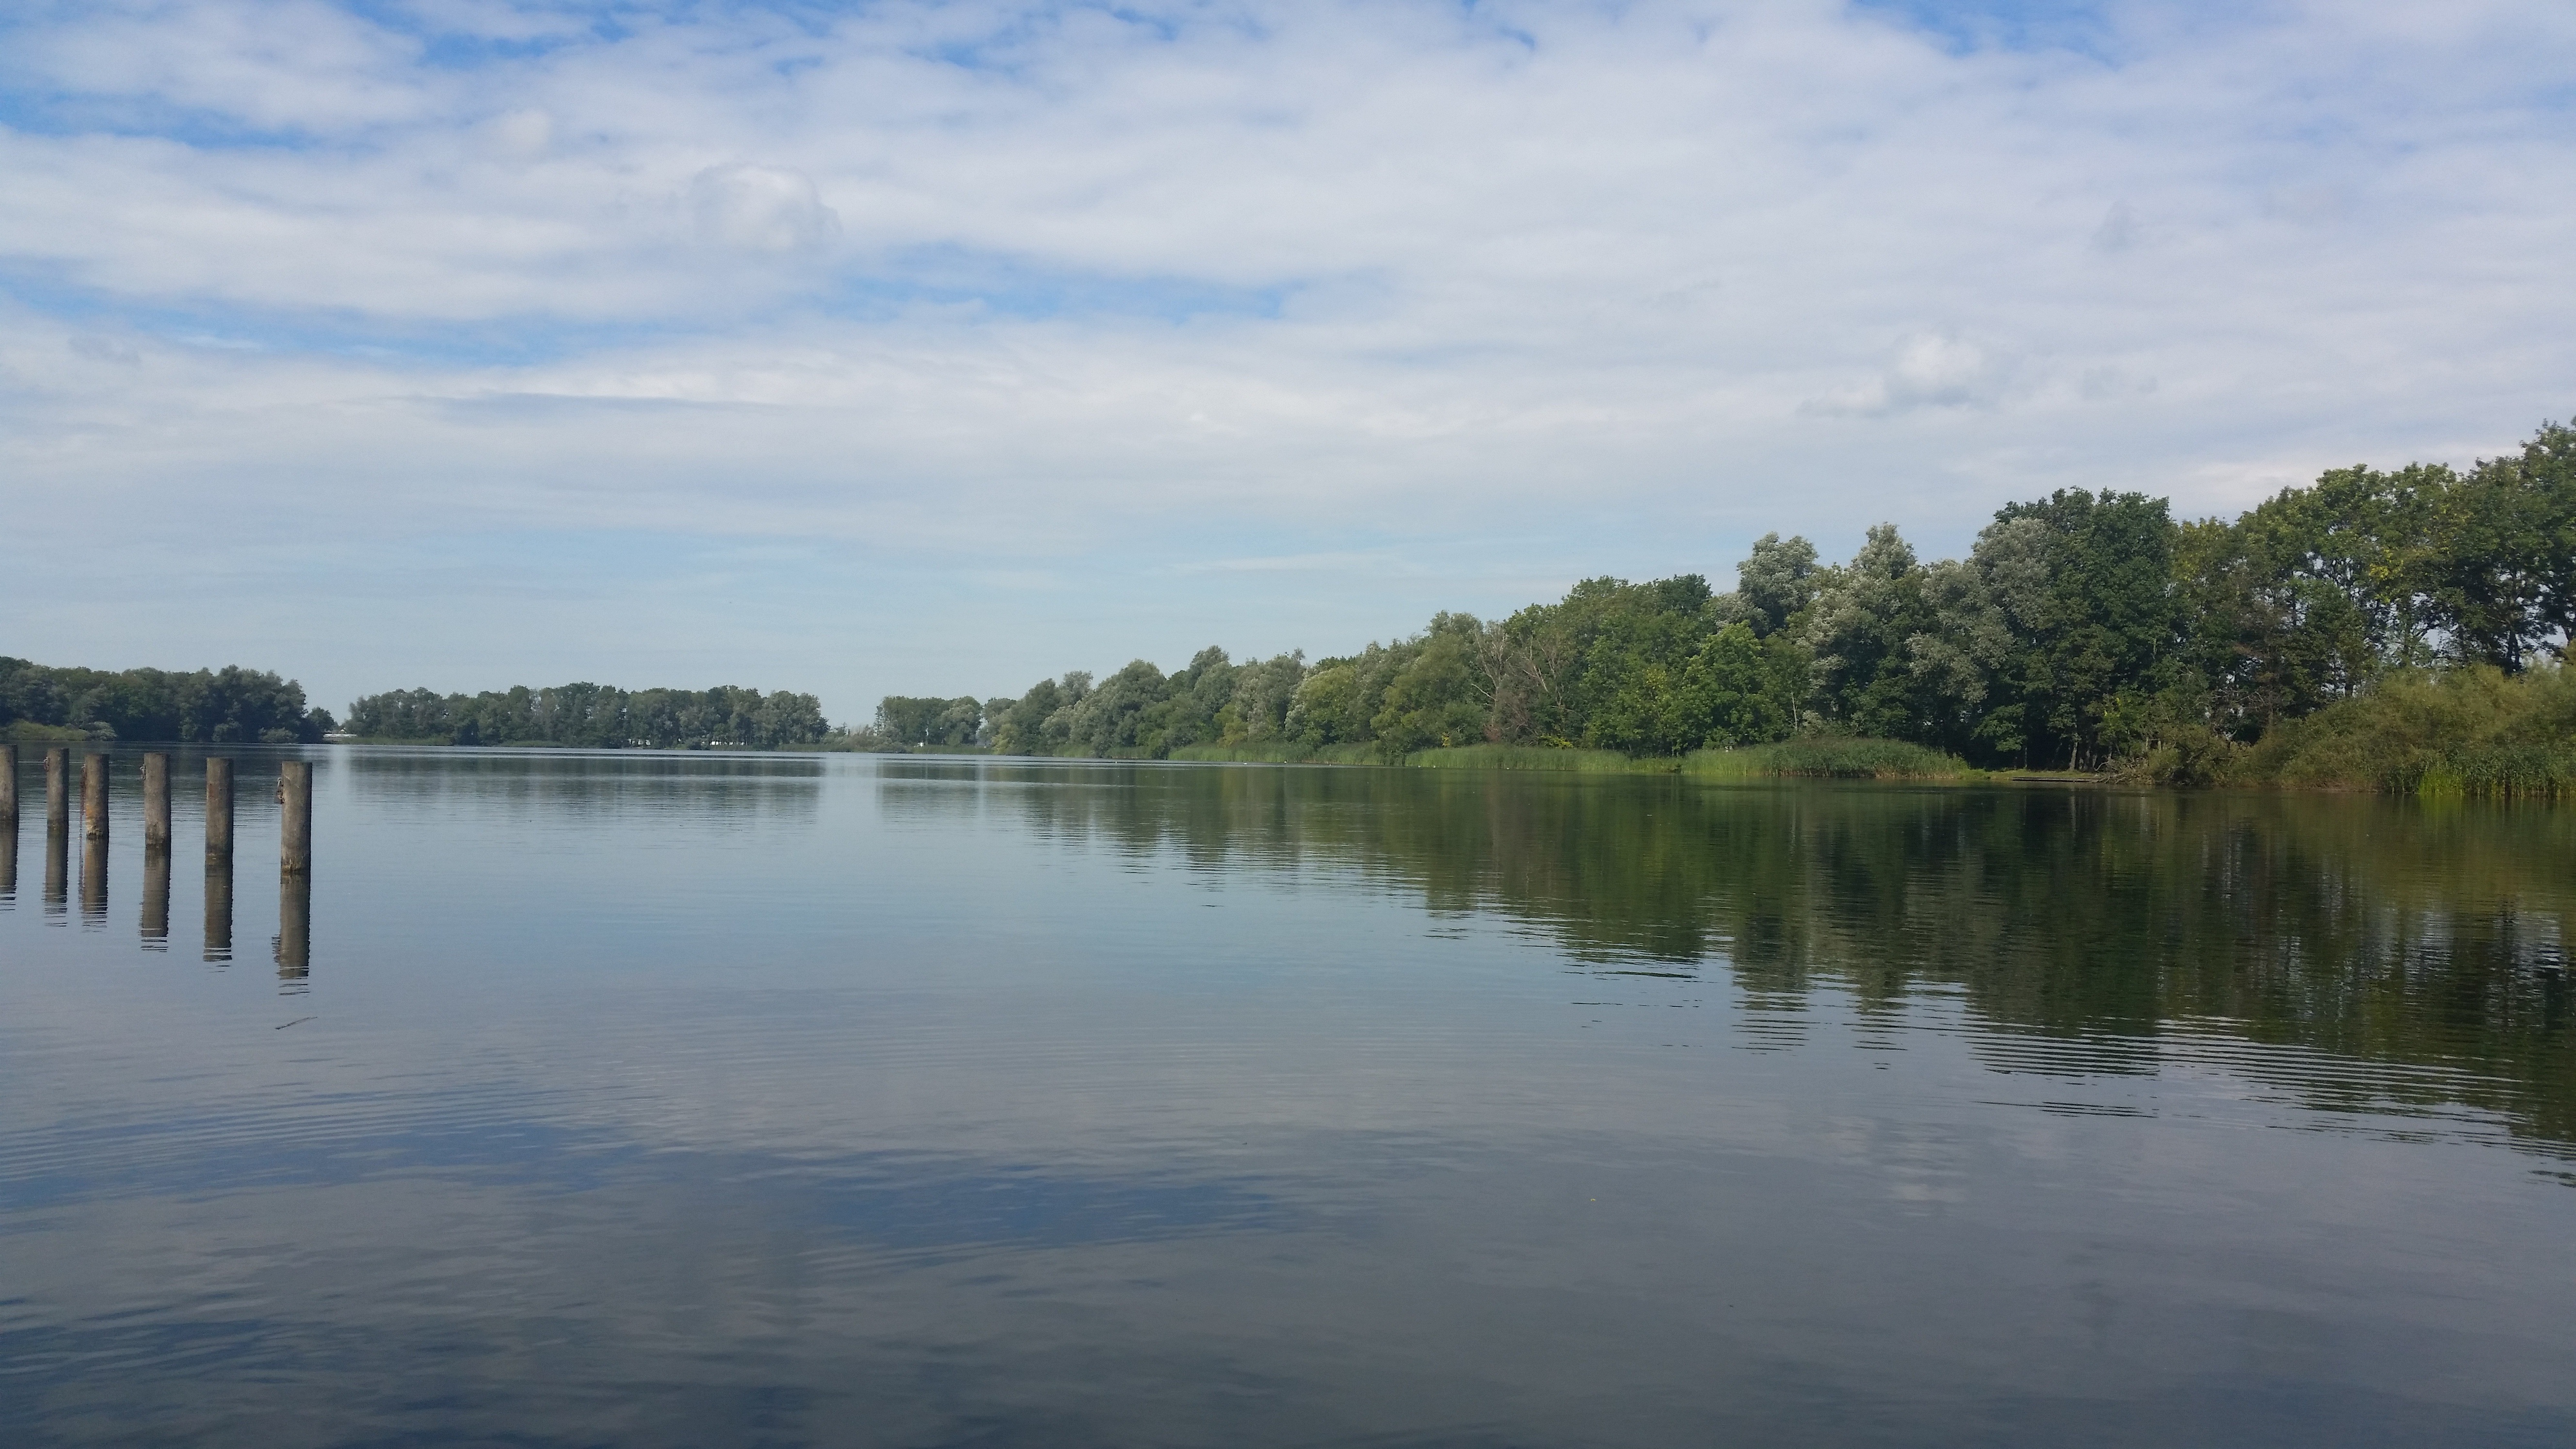
landscape, tree, water, nature, marsh, lake, river, pond, reflection, reservoir, silence, waterway, body of water, wetland, habitat, loch, atmospheric phenomenon